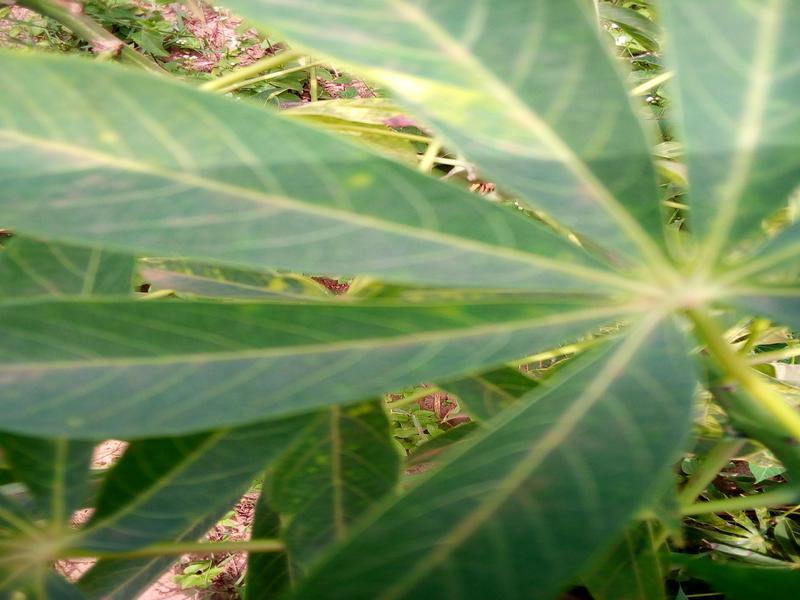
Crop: cassava
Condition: healthy